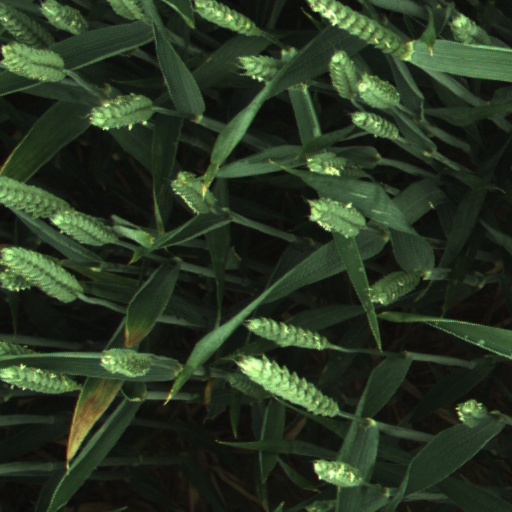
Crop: wheat